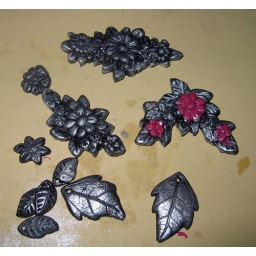
Molded flowers in silver